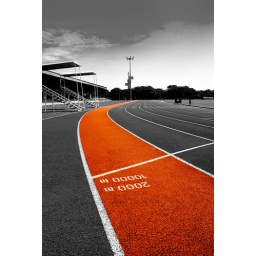
Red plastic raceway separated by numbered white lines in a sunny day